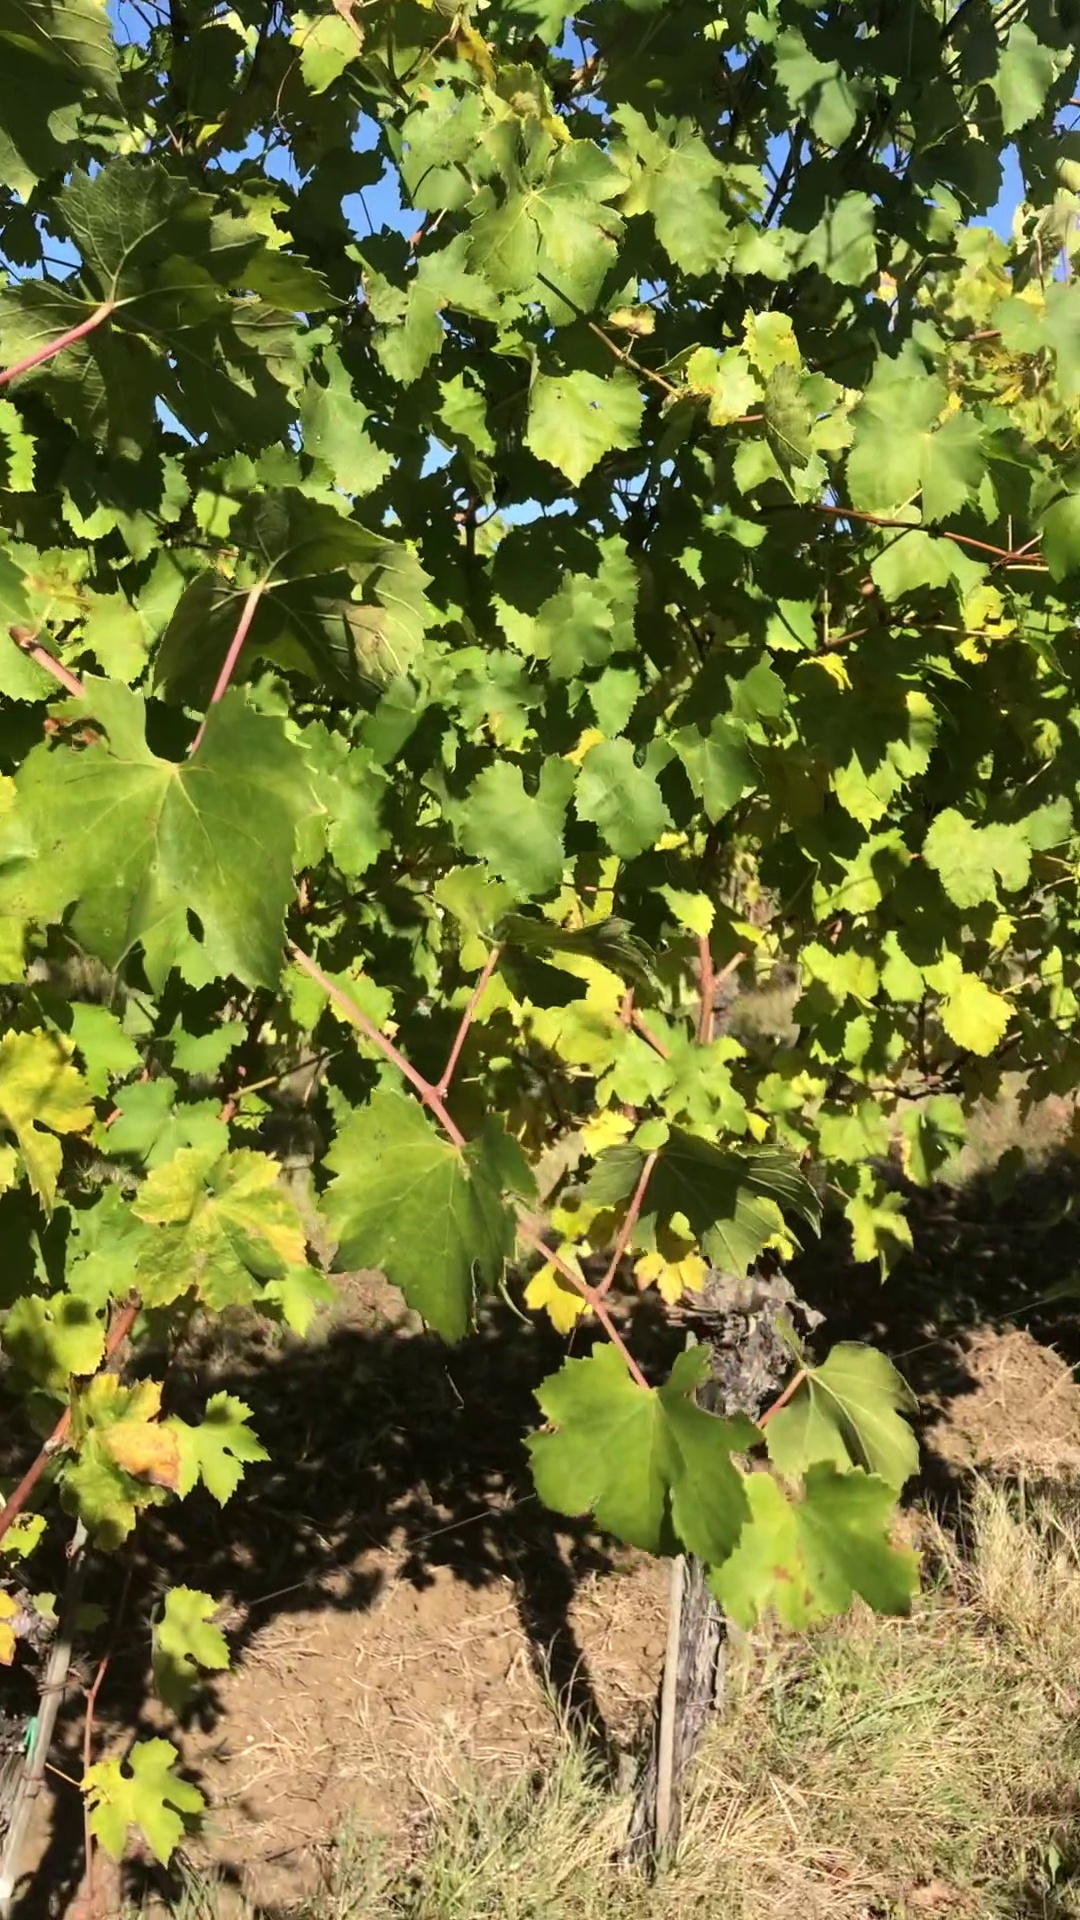
Label: healthy